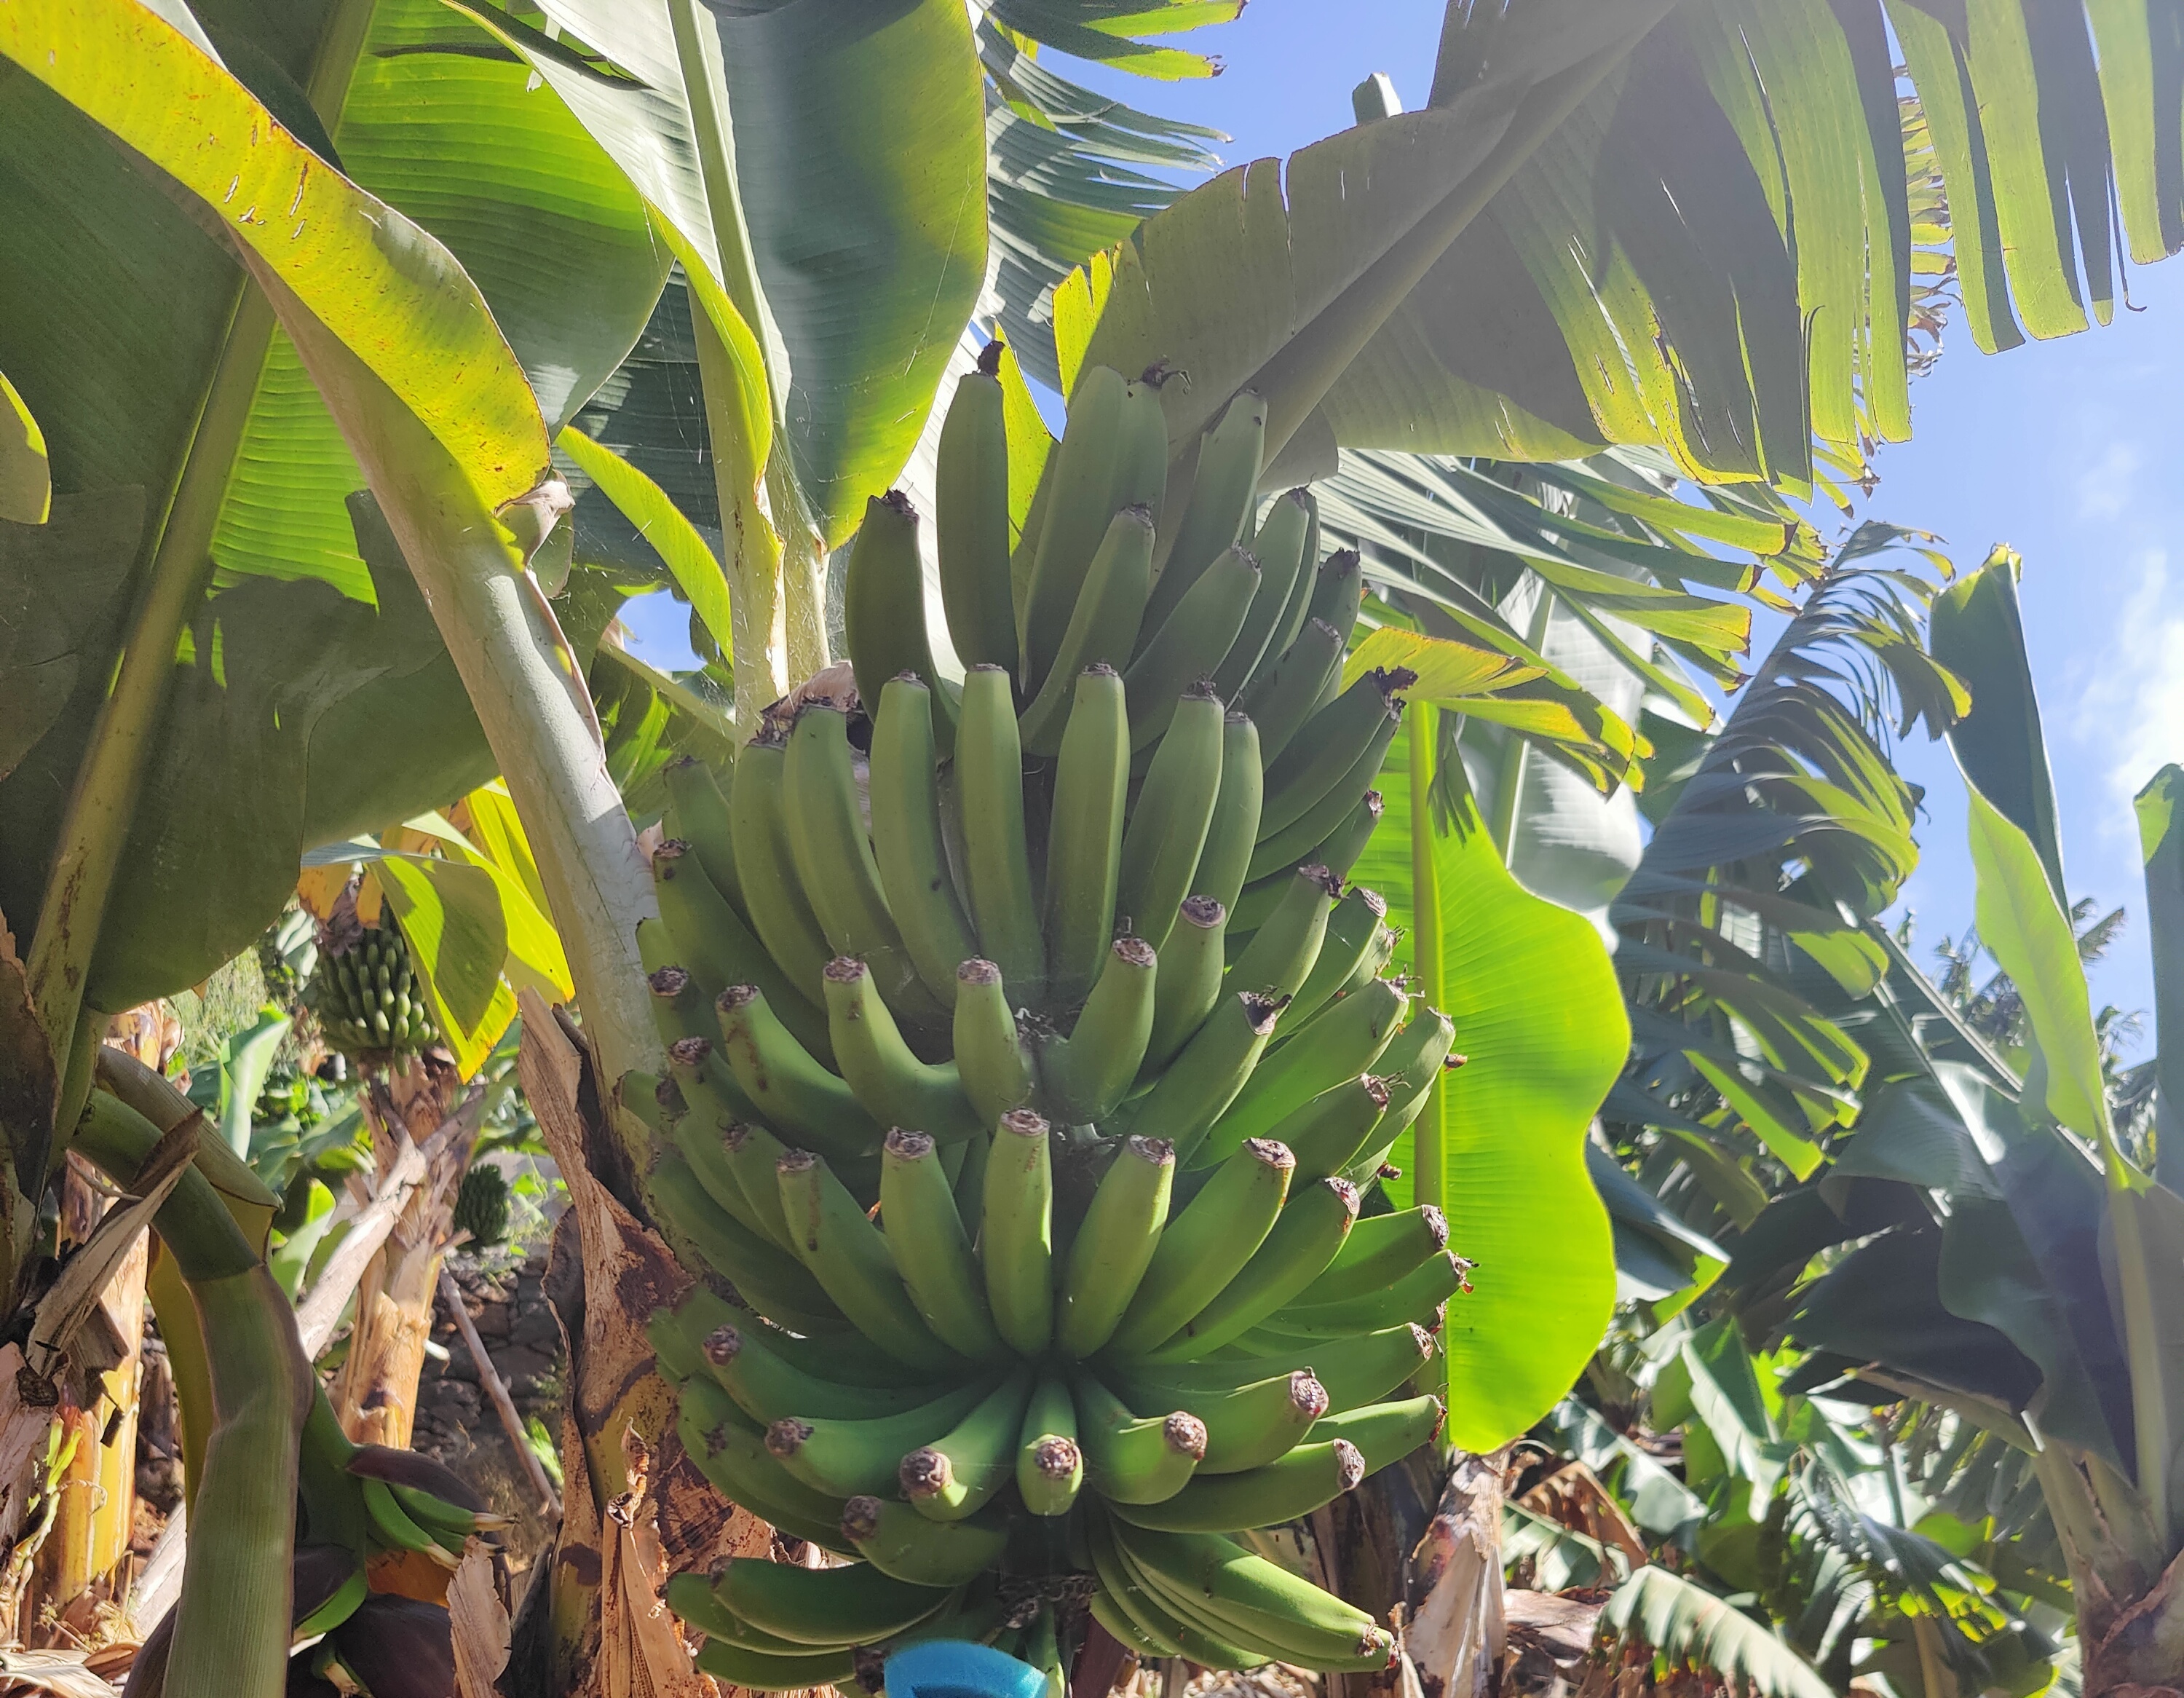
Label: Keep